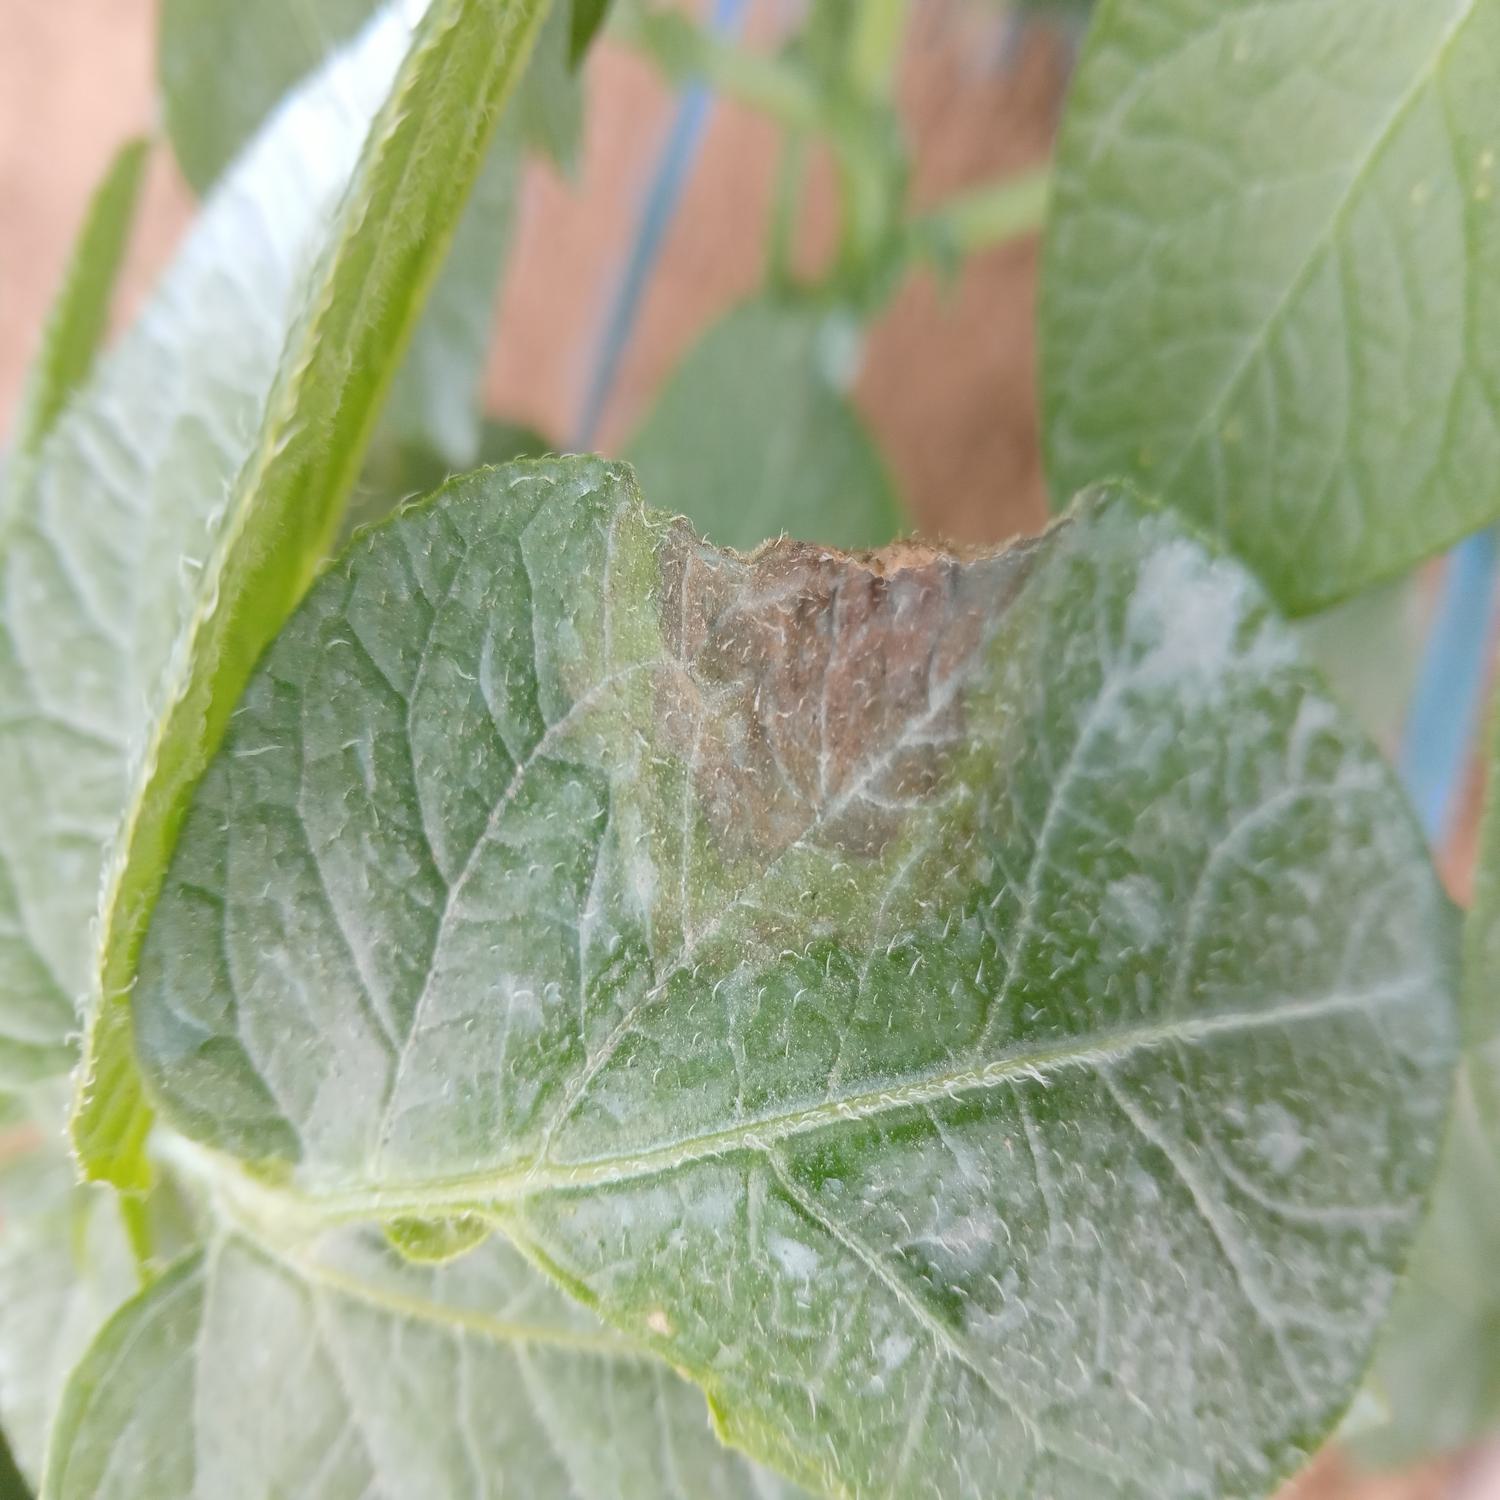
Label: Phytopthora